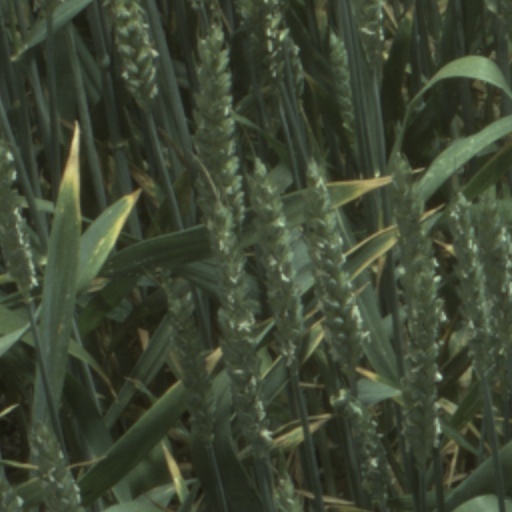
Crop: wheat